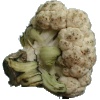
Label: Cauliflower 1